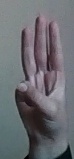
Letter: thaa